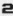
Number: 2